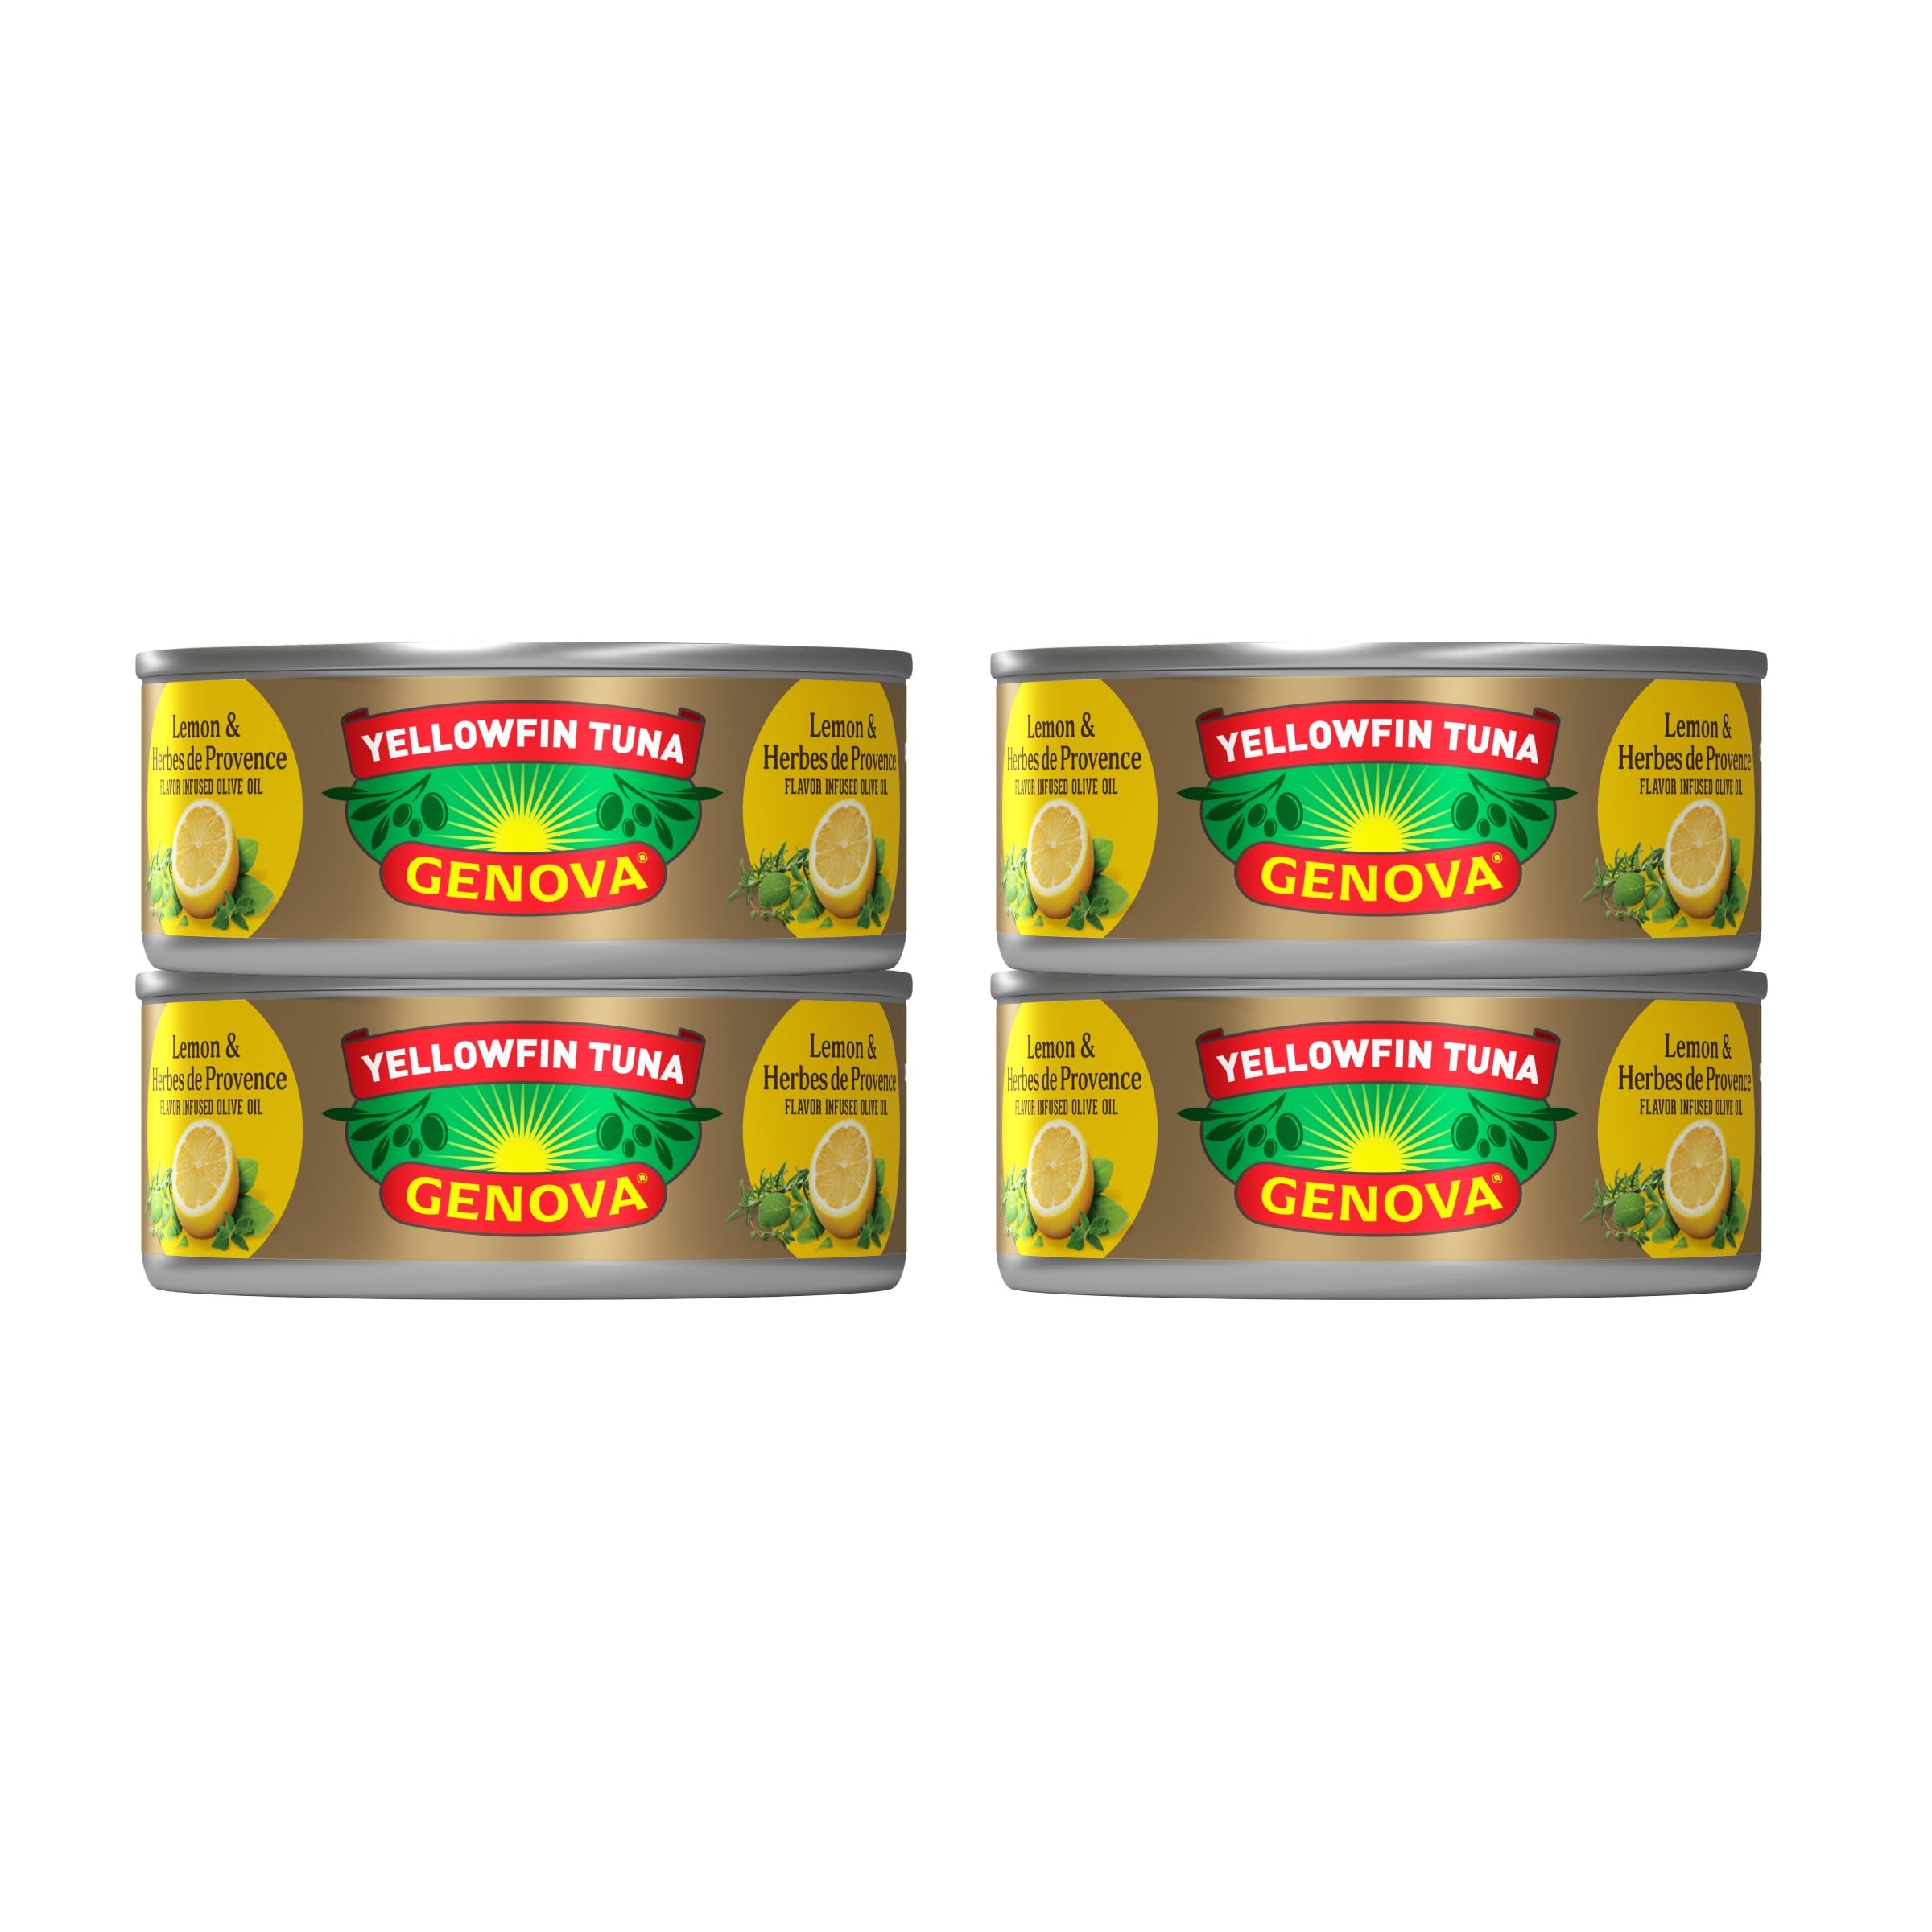
Item Name: Genova Premium Yellowfin Tuna in Lemon and Herbes de Provence Infused Olive Oil, Wild Caught, Solid Light, 5 oz. Can (Pack of 4)
Bullet Point 1: INCREDIBLE INFUSED FLAVOR: Genova Premium Yellowfin Tuna in Lemon and Herbes de Provence Infused Olive Oil features high-quality cuts of the fish, wild caught and hand-filleted for rich Mediterranean flavor and perfect texture.
Bullet Point 2: DELICIOUSLY VERSATILE: The incredible taste of Genova premium canned tuna is central to countless inspired dishes. Elevate your next salad, appetizer or entree with savory Mediterranean flavor.
Bullet Point 3: NUTRIENT-RICH TUNA: Packed with protein and featuring heart-healthy omega-3s, Genova tuna is perfect for Mediterranean, keto and paleo snacks and meals. No GMOs, 100% natural ingredients and no preservatives — just simple ingredients and decadent taste.
Bullet Point 4: WILD CAUGHT TUNA: Genova tuna is responsibly sourced, wild caught and traceable. We’re leading the charge to ensure that our seas are sustainable now and for future generations.
Bullet Point 5: SMALLER PACK SIZES NOW AVAILABLE: Buy your tuna in bulk! Our cans are shelf-stable and always at the ready whenever you're craving a satisfying meal or a quick, savory tuna snack.
Product Description: INCREDIBLE INFUSED FLAVOR: Genova Premium Yellowfin Tuna in Lemon and Herbes de Provence Infused Olive Oil features high-quality cuts of the fish, wild caught and hand-filleted for rich Mediterranean flavor and perfect texture.<br> DELICIOUSLY VERSATILE: The incredible taste of Genova premium canned tuna is central to countless inspired dishes. Elevate your next salad, appetizer or entree with savory Mediterranean flavor.<br> NUTRIENT-RICH TUNA: Packed with protein and featuring heart-healthy omega-3s, Genova tuna is perfect for Mediterranean, keto and paleo snacks and meals. No GMOs, 100% natural ingredients and no preservatives — just simple ingredients and decadent taste.<br> WILD CAUGHT TUNA: Genova tuna is responsibly sourced, wild caught and traceable. We’re leading the charge to ensure that our seas are sustainable now and for future generations.<br> SMALLER PACK SIZES NOW AVAILABLE: Buy your tuna in bulk! Our cans are shelf-stable and always at the ready whenever you're craving a satisfying meal or a quick, savory tuna snack.
Value: 20.0
Unit: Ounce

Price: 10.48